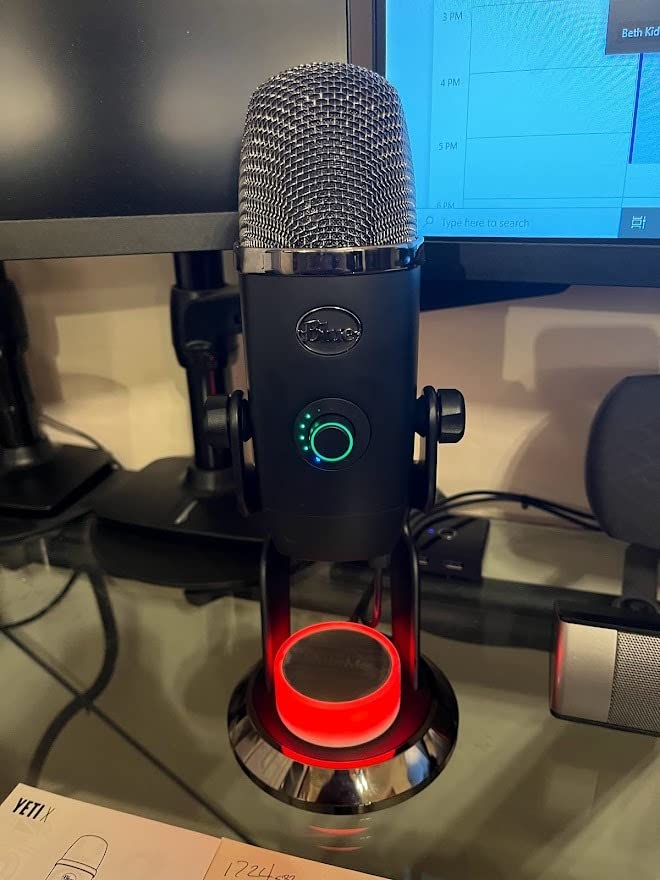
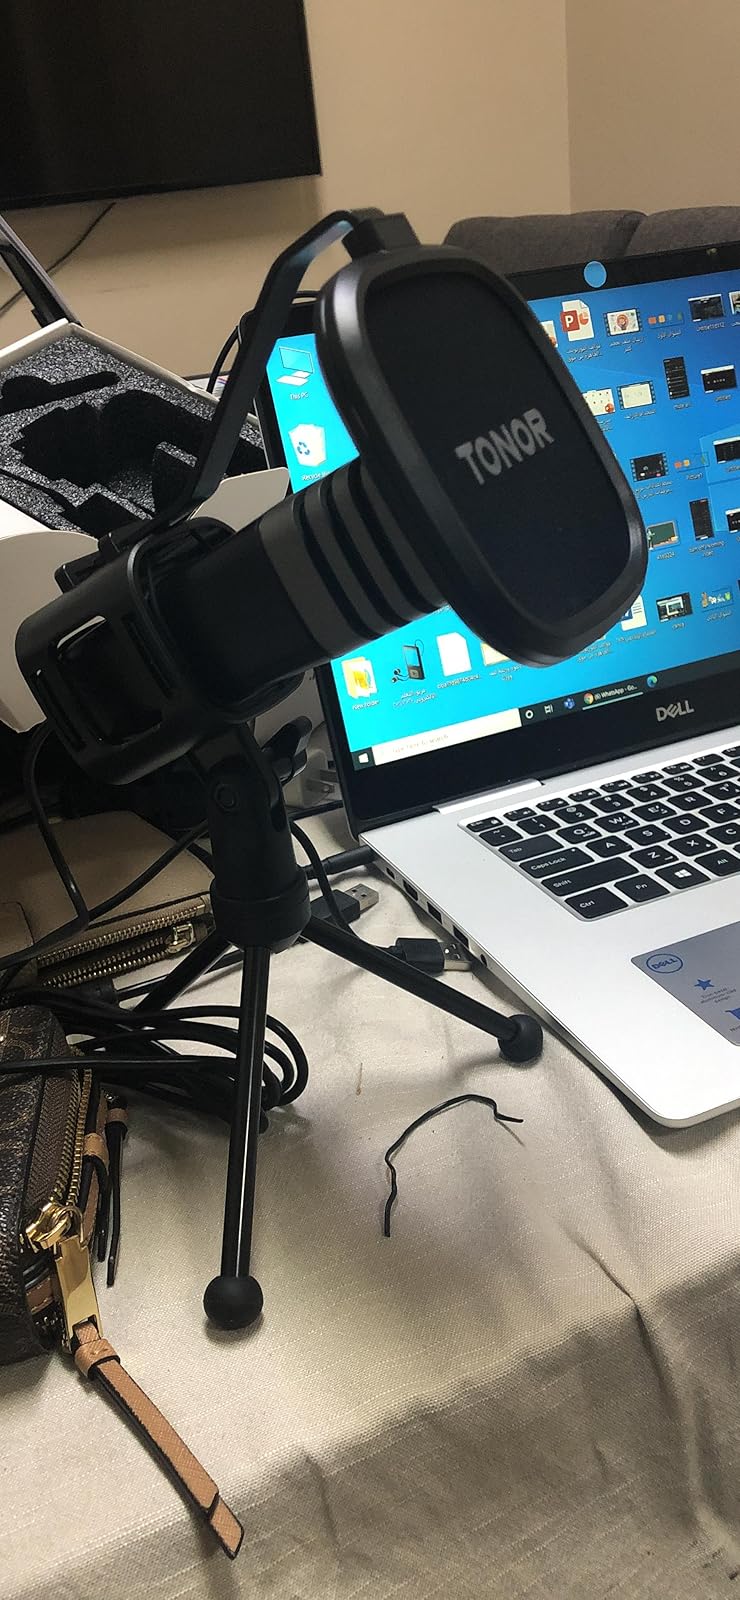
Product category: microphone
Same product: no